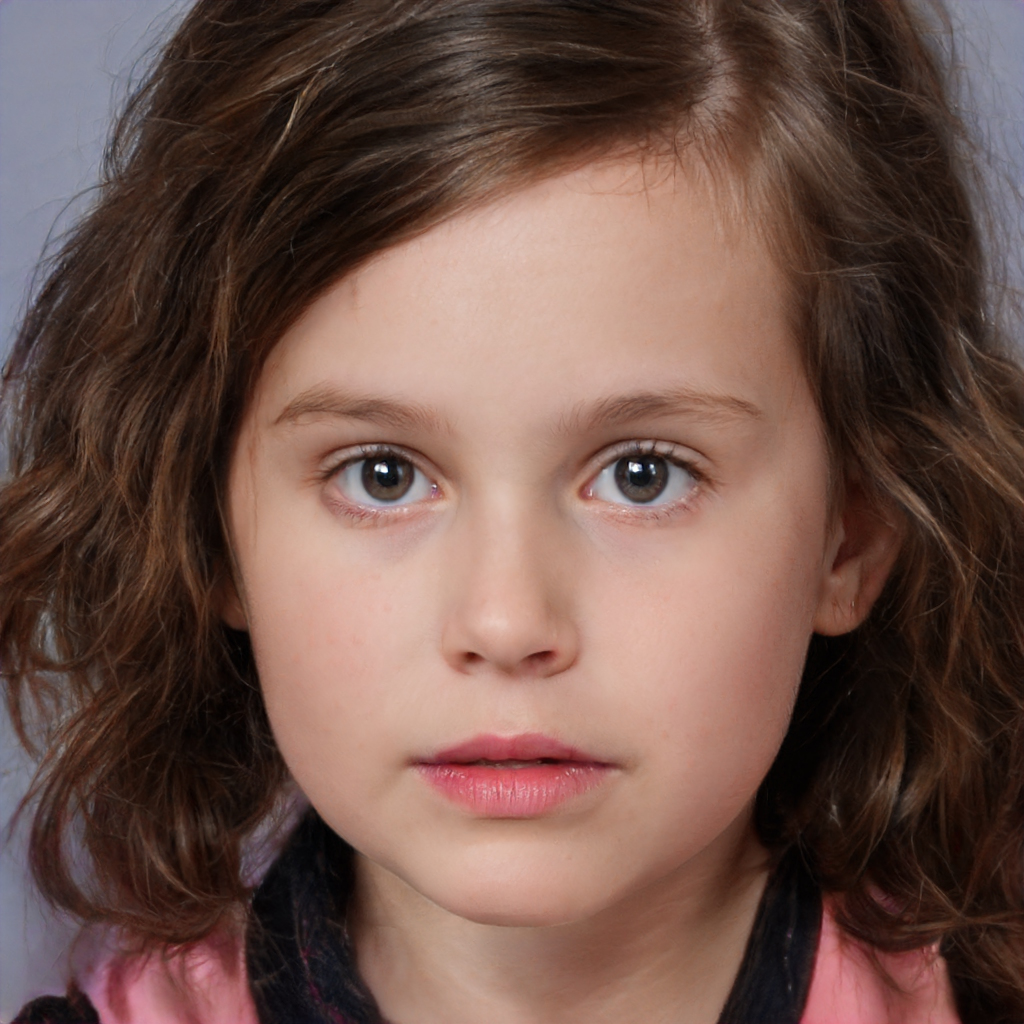
Label: No Watermark